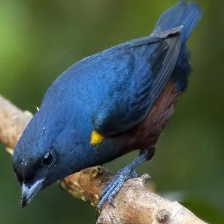
Species: CHESTNET BELLIED EUPHONIA
Scientific name: EUPHONIA PECTORALIS